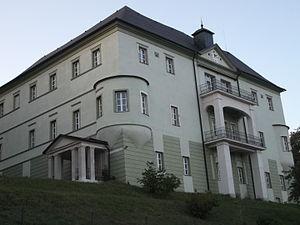
Horovce est un village de Slovaquie situé dans la région de Trenčín.